Zeng Xianzhi

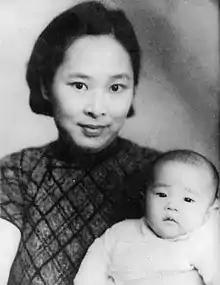
In 1938, Zeng holds her son, Ye Xuanning.

In 1928, Zeng married Ye Jianying, who later became one of the founding Ten Marshals of the People's Republic of China. They had a son, Ye Xuanning (1938-2016).